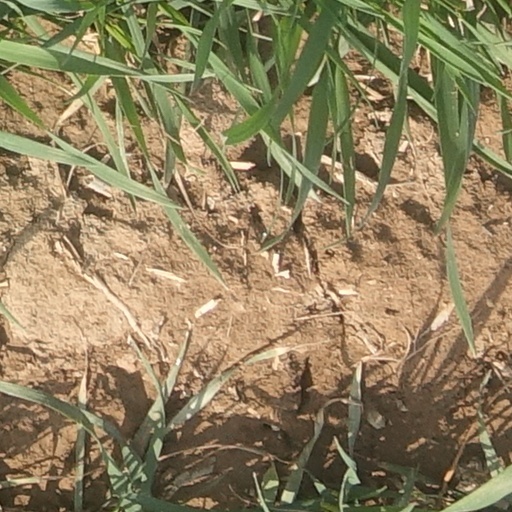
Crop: wheat